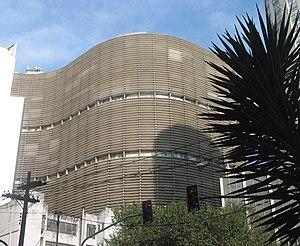
La blob architecture ou blobitecture ou encore architecture de blobs, de « blob » en anglais signifiant « tache » ou « goutte », est un terme donné à un courant architectural dans lequel les bâtiments ont une forme organique molle et bombée, comme de grosses amibes. Parfois, en voulant donner un nom plus francophone pour cette appellation correspondant à une catégorisation relativement peu répandue localement dans ses concepts, certaines revues d'architecture avancent le terme d'architecture « organique », mais c'est faire l'amalgame avec une architecture organique qui tirerait ses fondements de Wright et qui ne serait pas forcément de forme molle. Le qualificatif « biomorphique » serait alors plus approprié pour ses correspondances avec « organique » sans pour autant les confondre l'un avec l'autre.